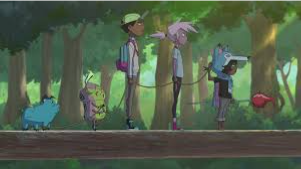
Portrait style: Cartoon Portrait